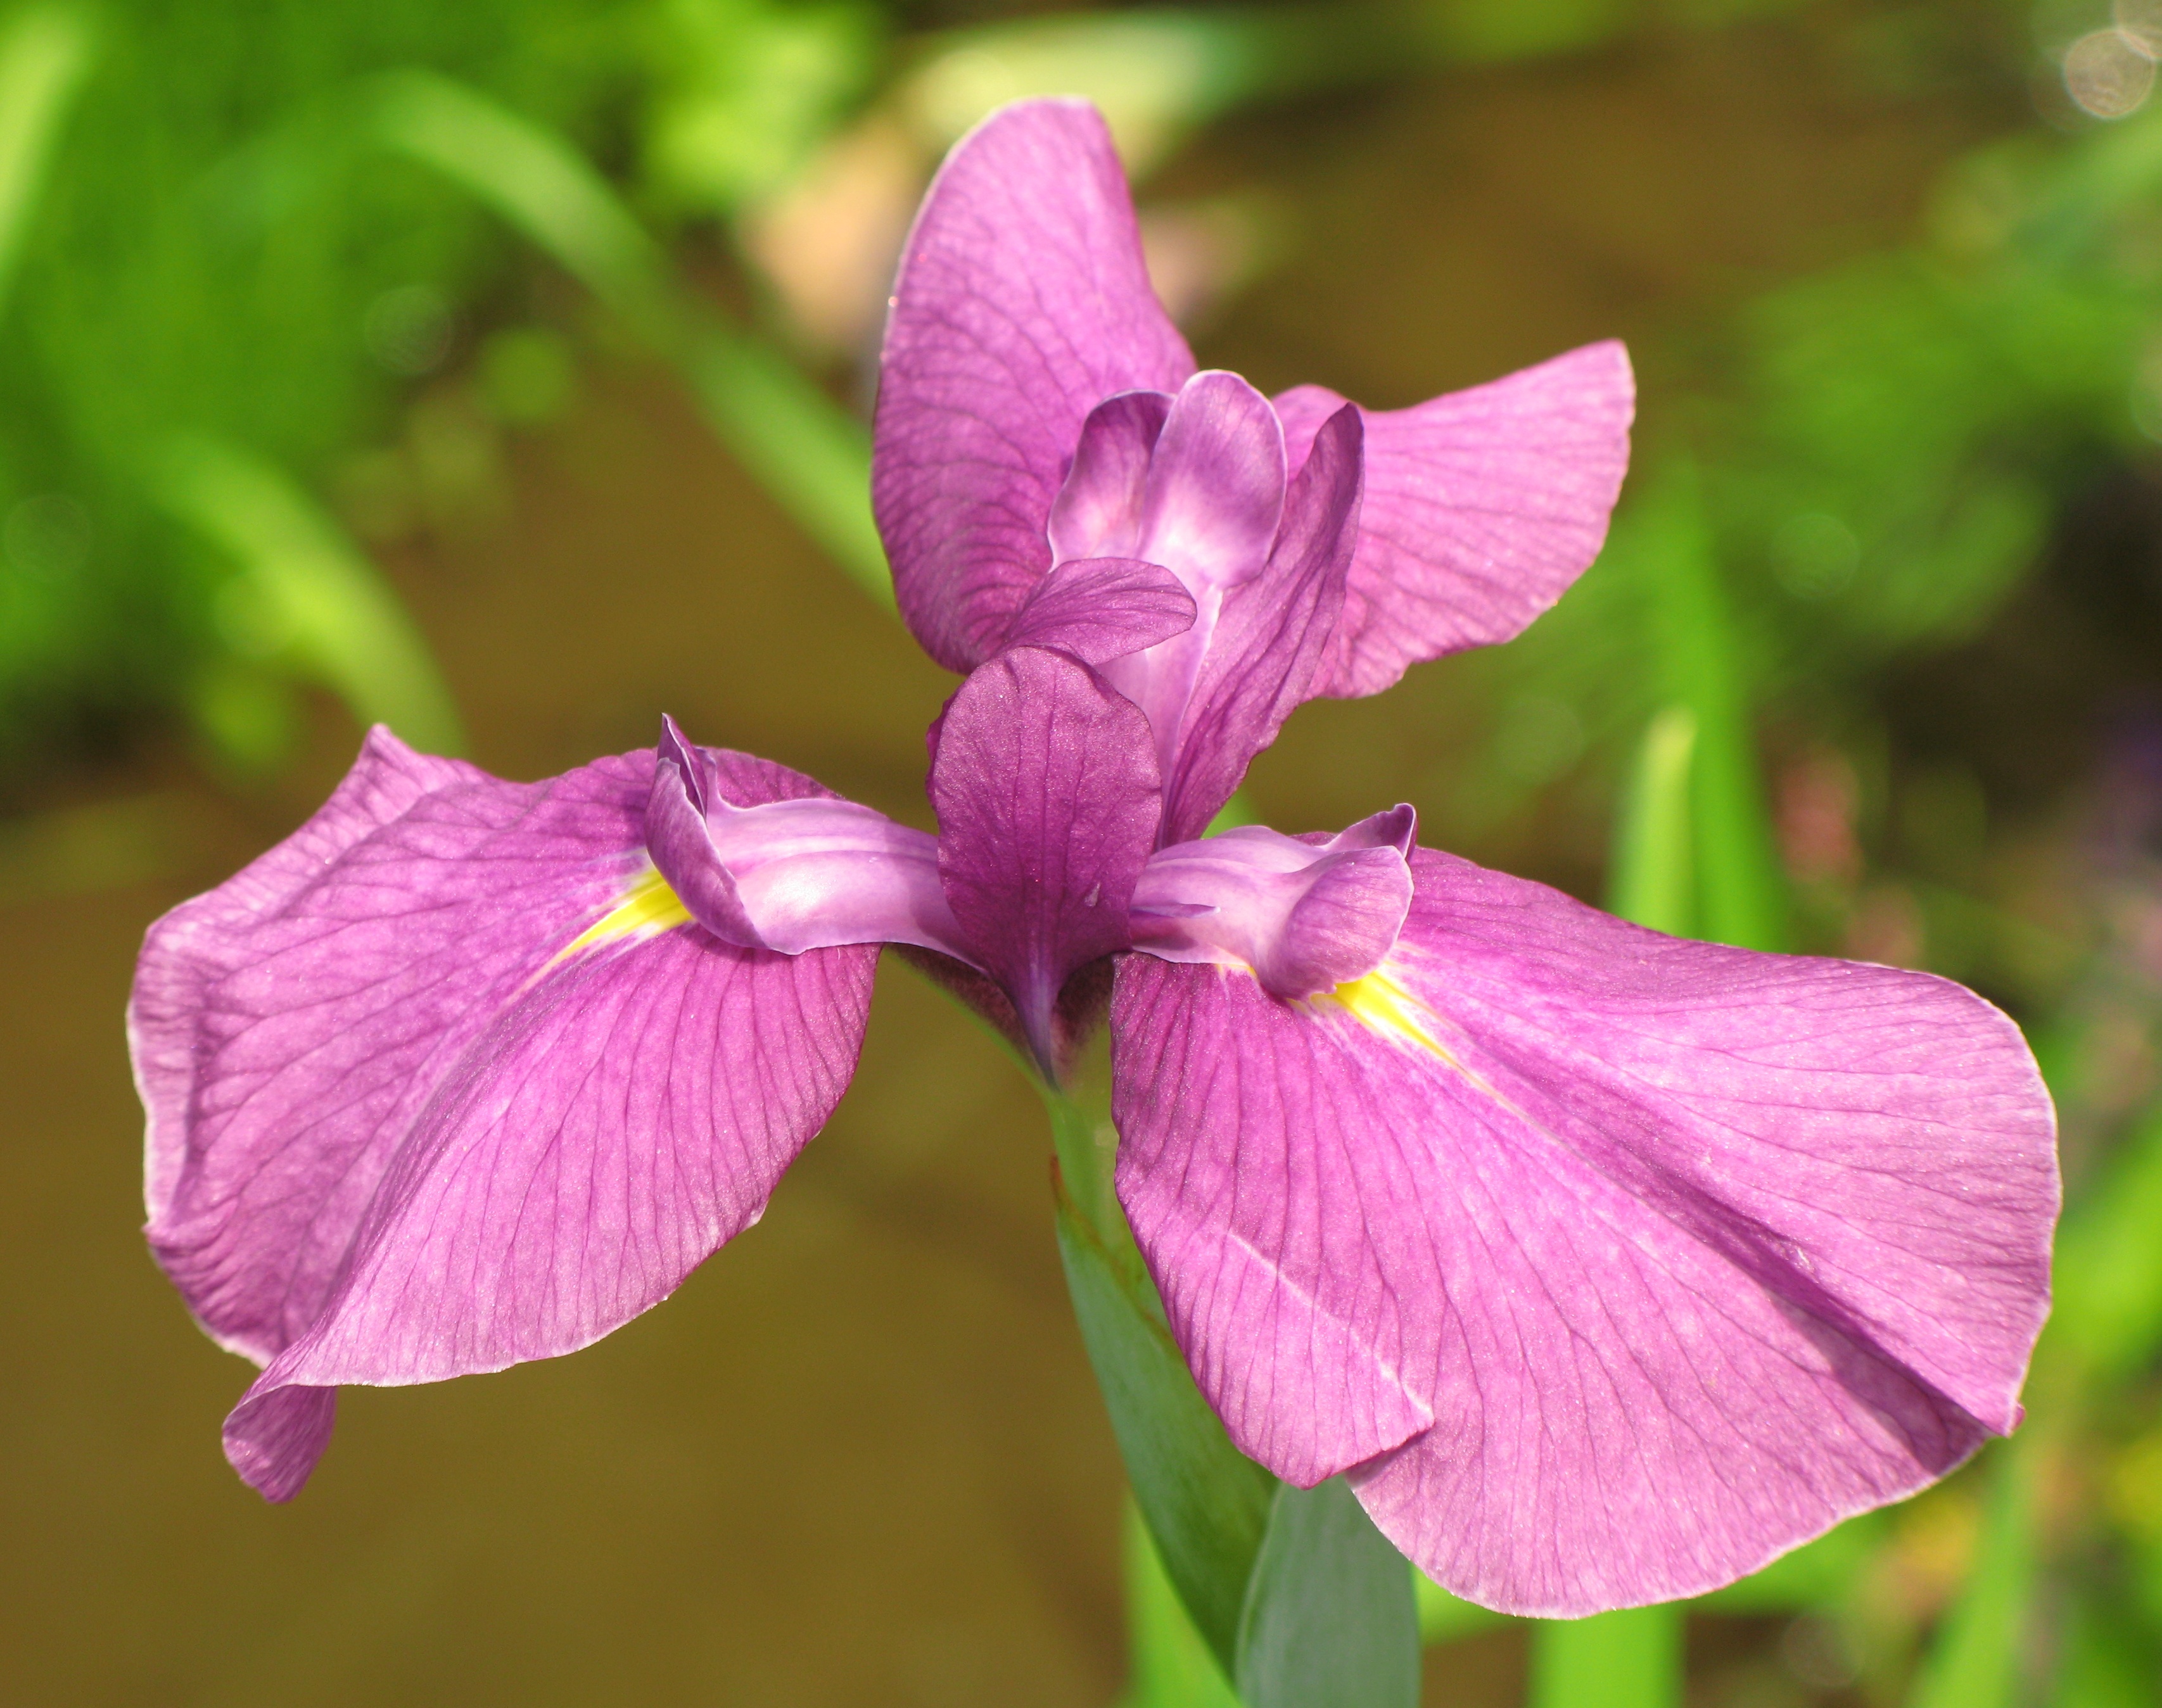
plant, flower, petal, high, botany, flora, wildflower, iris, eye, hires, hi, res, g7, macro photography, flowering plant, laevigata, land plant